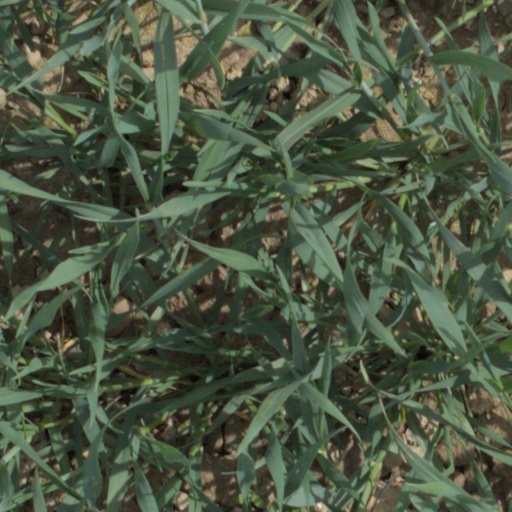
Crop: wheat